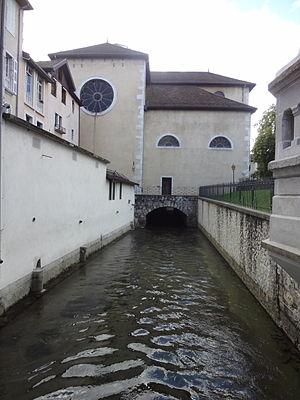
La cathédrale Saint-Pierre-aux-Liens est la cathédrale catholique d'Annecy, dans le département de Haute-Savoie et siège du diocèse d'Annecy. Elle a été classée monument historique par arrêté du 30 octobre 1906.